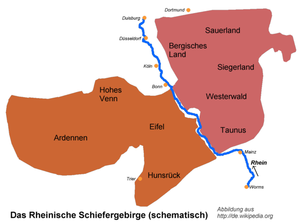
Le massif schisteux rhénan est un massif de moyennes montagnes situé principalement en Rhénanie-Palatinat et en Rhénanie-du-Nord-Westphalie, mais aussi une grande partie du Sud-Est de la Belgique, le Nord-Ouest du Luxembourg et une petite partie de l'Est de la France.